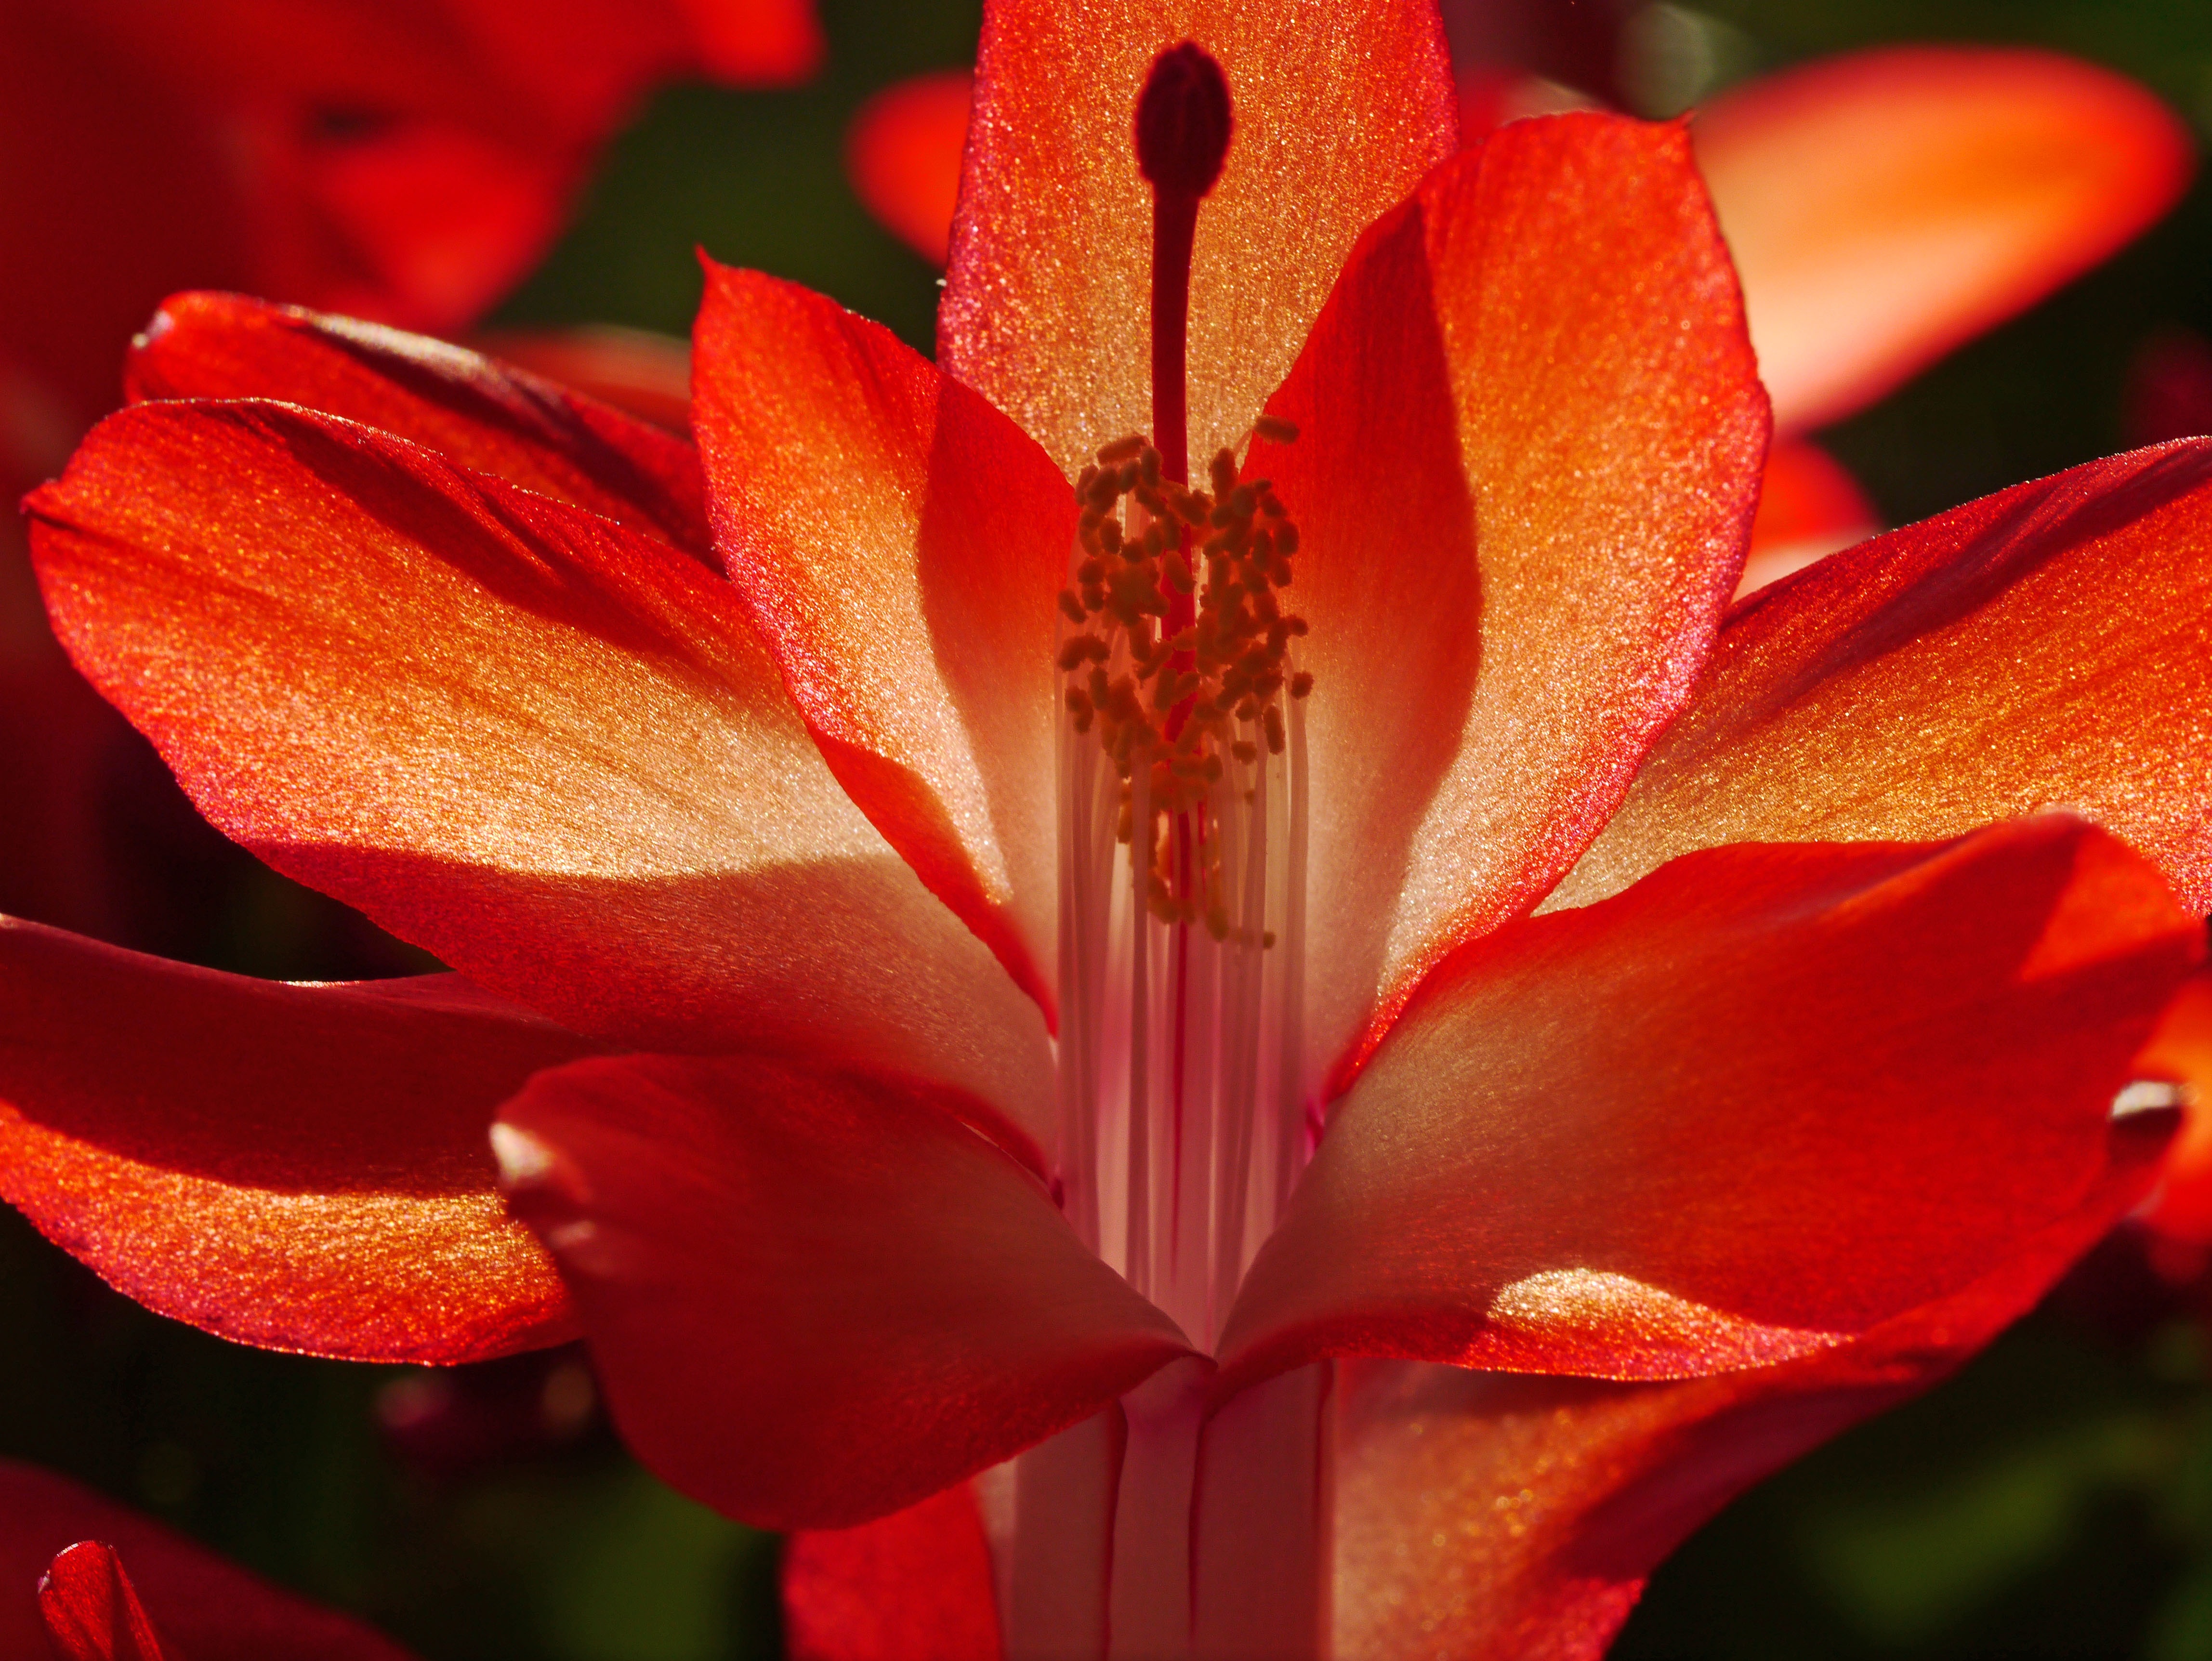
blossom, cactus, plant, sun, photography, sunlight, flower, petal, bloom, red, stamp, botany, flora, potted plant, houseplant, close up, transparent, lily, stamens, back light, macro photography, flowering plant, cactus greenhouse, leaf cactus, weihnachtskaktus, plant stem, land plant